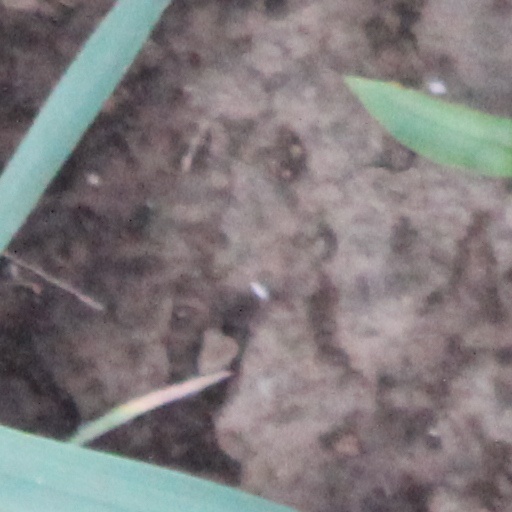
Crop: wheat